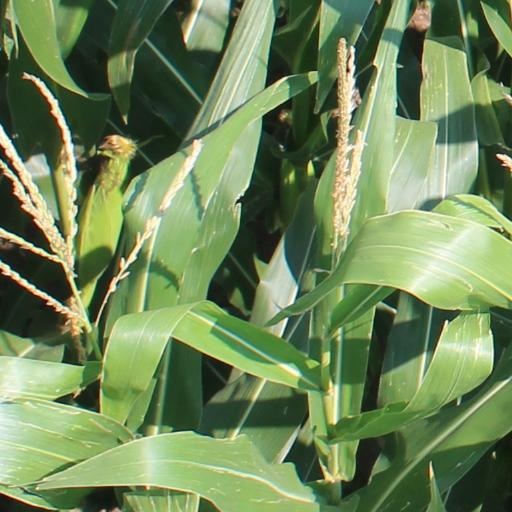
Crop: maize; corn